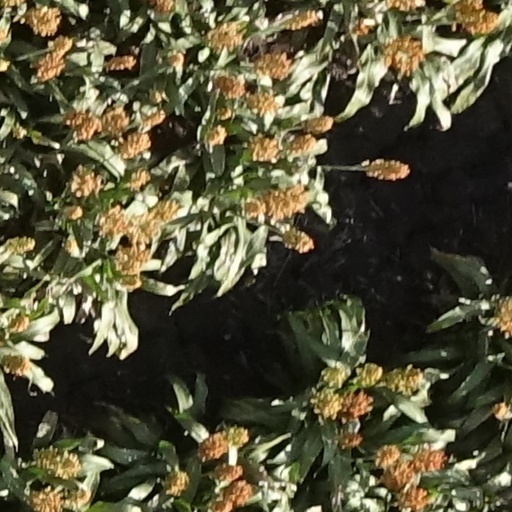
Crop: sorghum